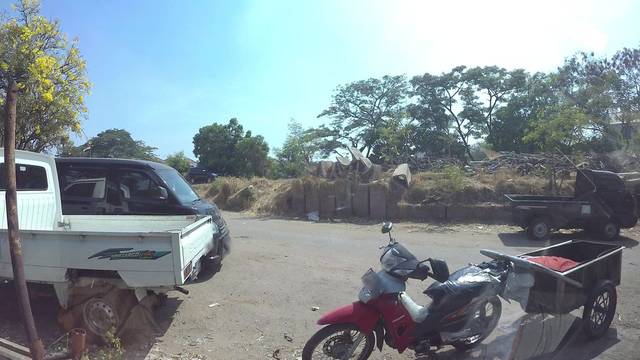
Region: Indonesia
Coordinates: -6.148, 106.907